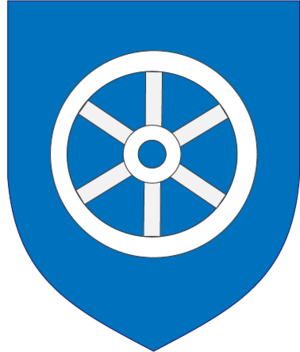
La Maison de Falkenstein, est une famille noble allemande de Hesse qui tient son nom du château de Falkenstein dans le Palatinat rhénan.